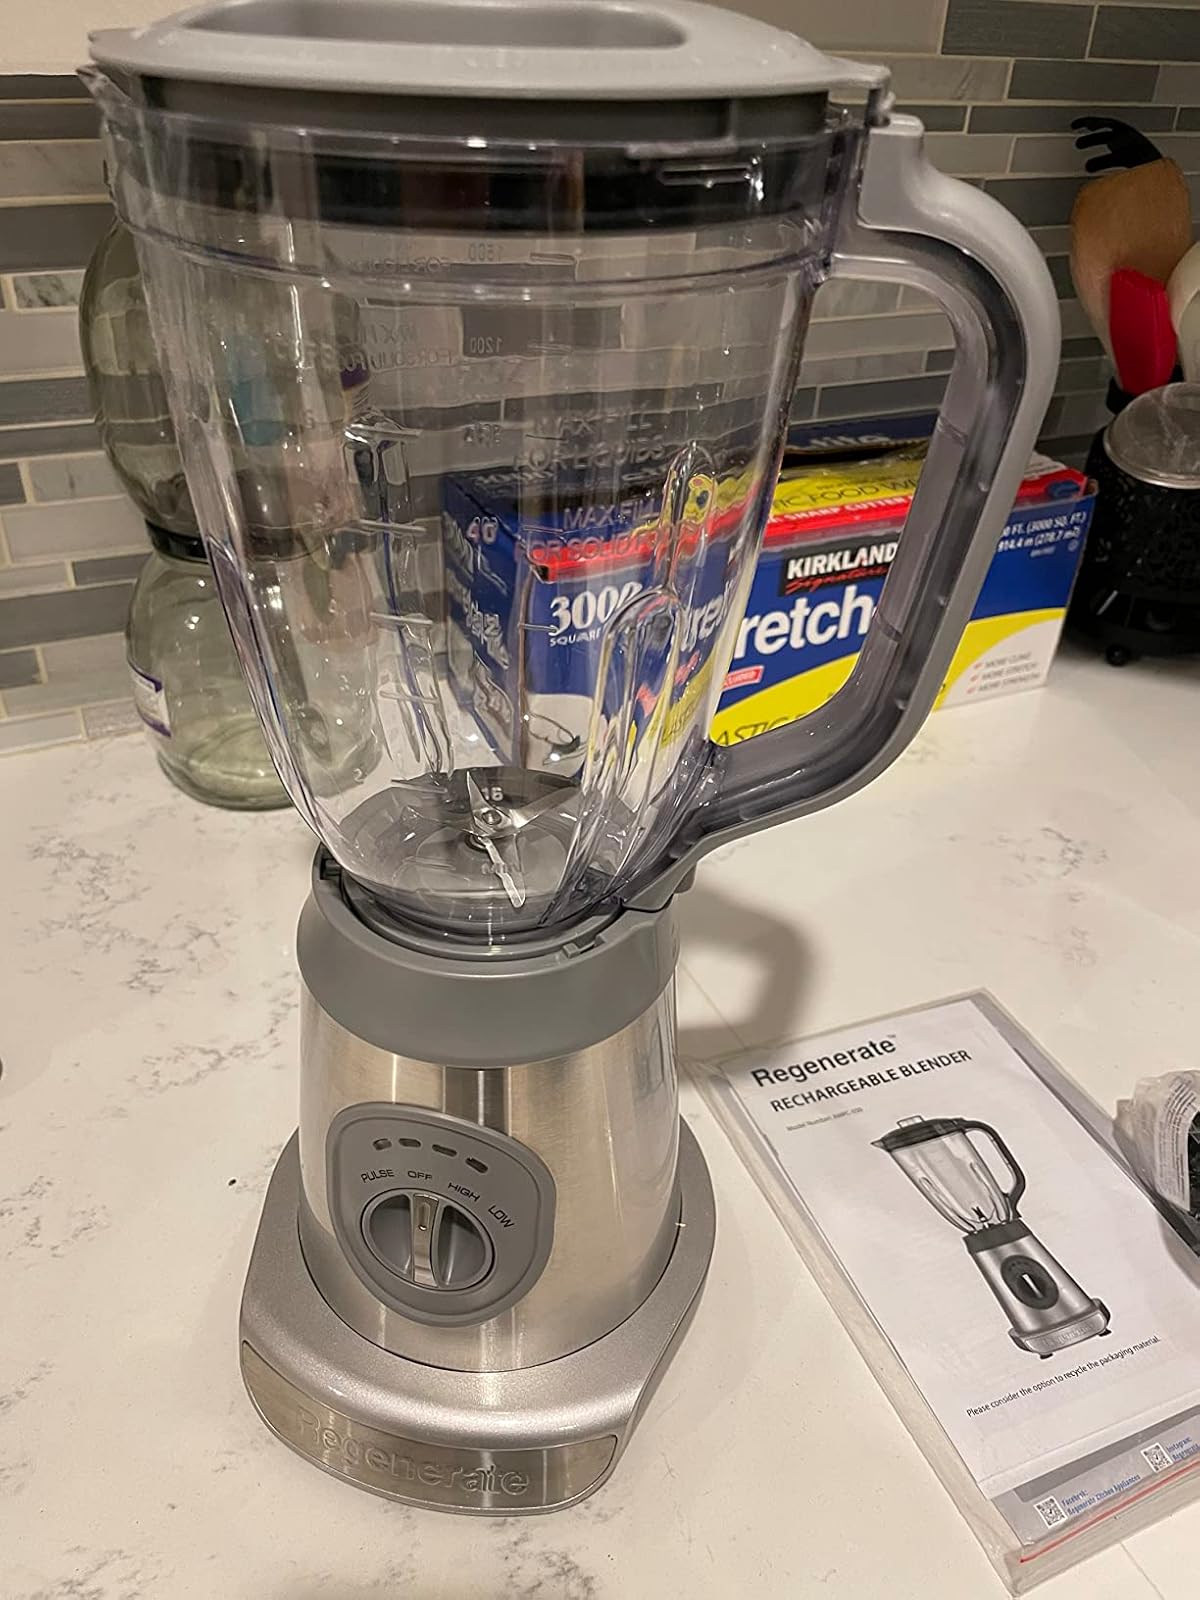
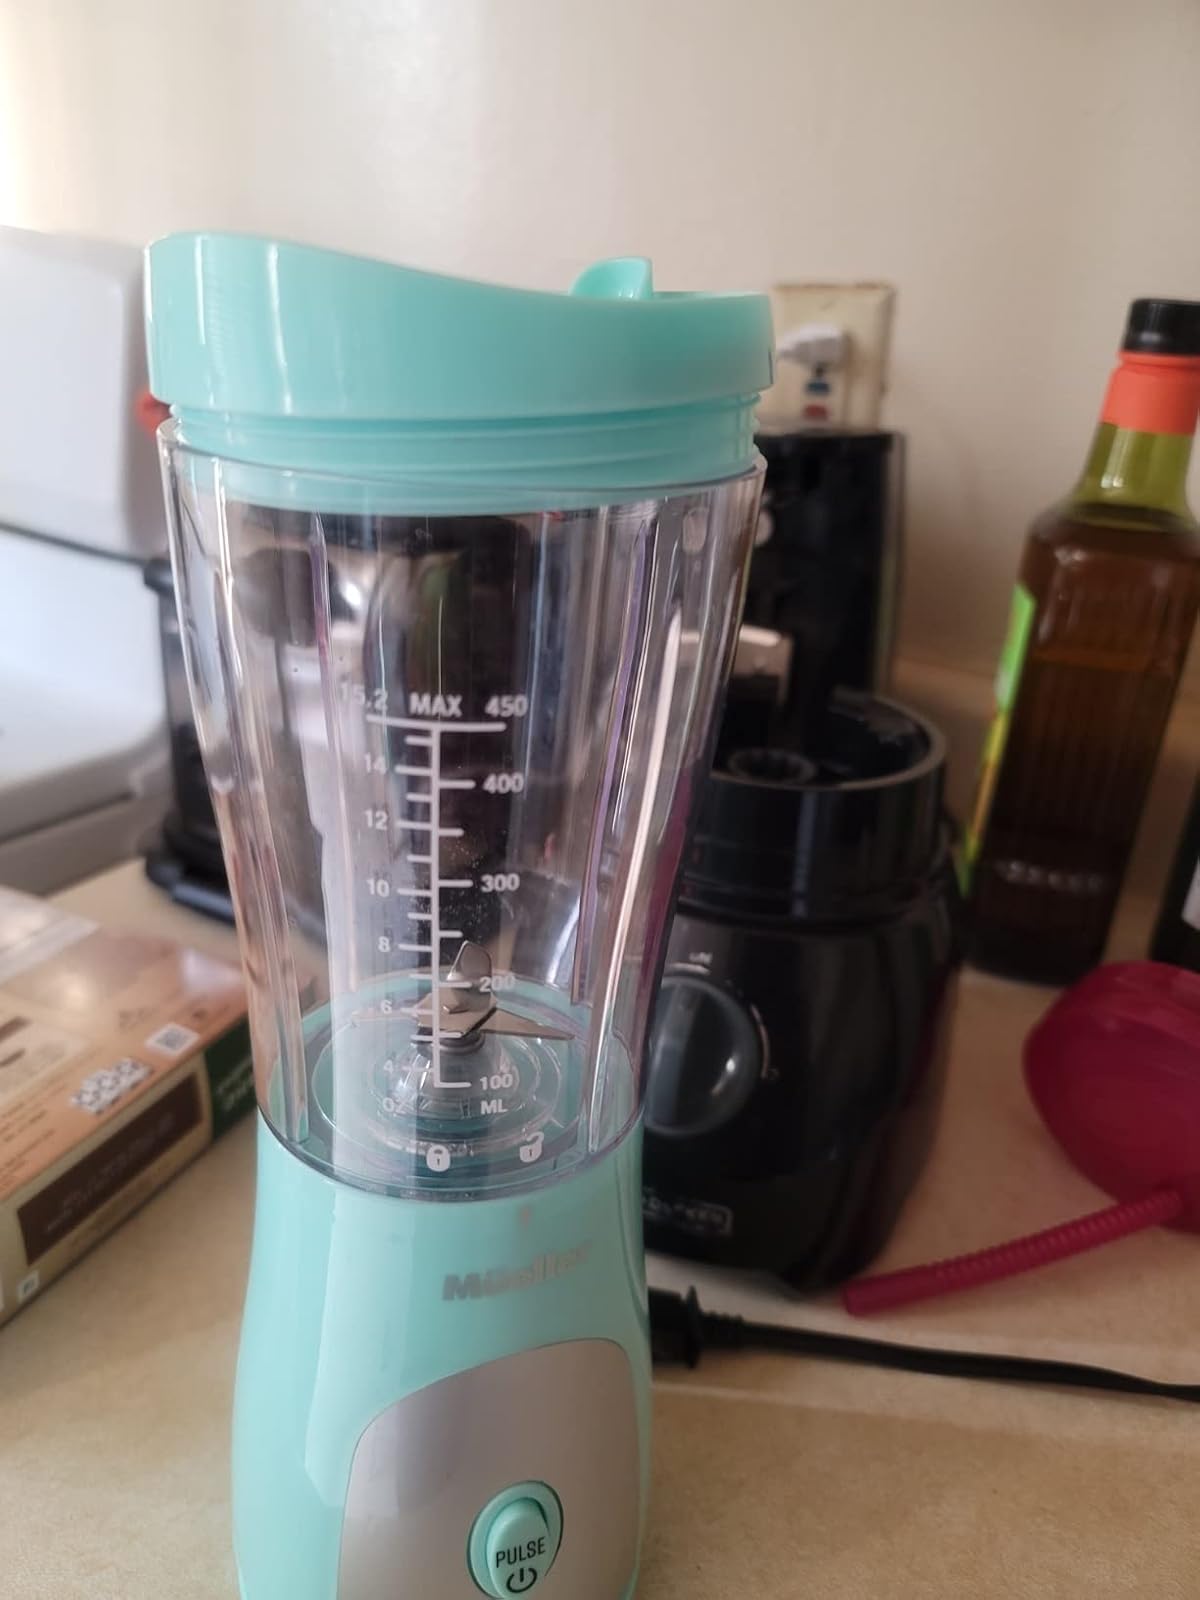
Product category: items_blender
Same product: no